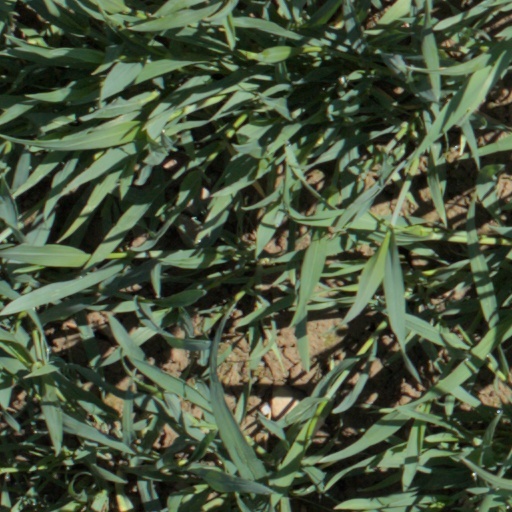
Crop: wheat